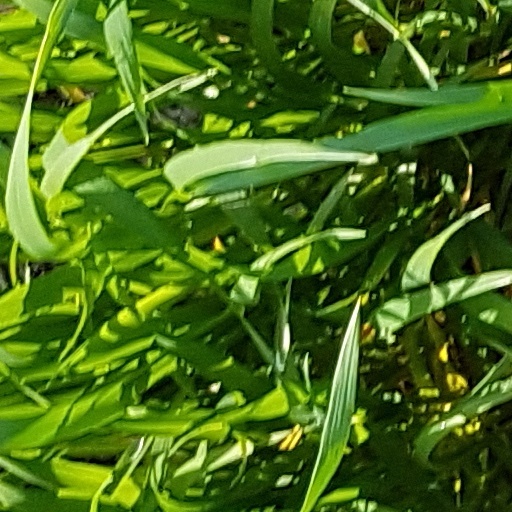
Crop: wheat